Where's Waldo? (video game)

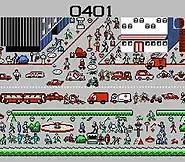
The city level in "Where's Waldo?"

The player's goal is to help Waldo get to the Moon, by finding Waldo in various pictures in order to progress through the game.